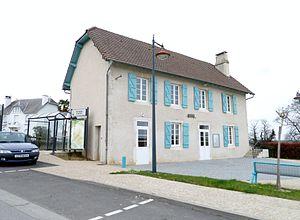
Mairie de Miossens-Lanusse
Miossens-Lanusse est une commune française située dans le département des Pyrénées-Atlantiques, en région Nouvelle-Aquitaine.